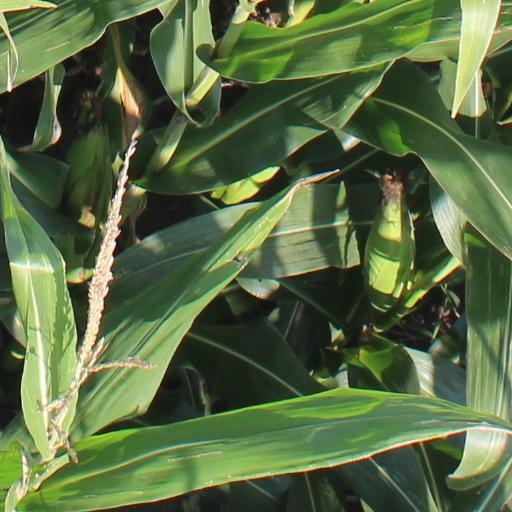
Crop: maize; corn